Lenox Round Barn

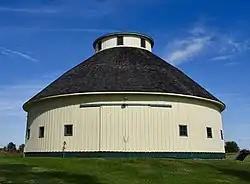

The Lenox Round Barn is a historic building that is part of the Taylor County Historical Museum in Bedford, Iowa, United States. The true round barn was built somewhere between 1905 and 1907. The building measures in diameter and in height. It features white vertical siding, a large cupola, and a two-pitch roof. The barn was thought to have been designed and built by J.E. Cameron on his farm south of Lenox.